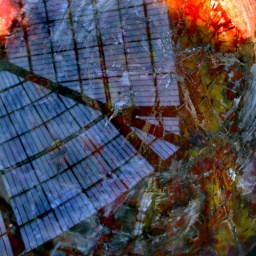
Reflection of the restored glass roof in a table of semi precious stone.